Headless men

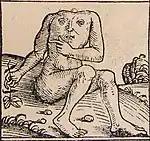
A Blemmyae from Schedel's "Nuremberg Chronicle" (1493)

Examples of chapters on monstrous races (including the headless), taken from earlier sources, occur in the "Buch der Natur" or the "Nuremberg Chronicle".